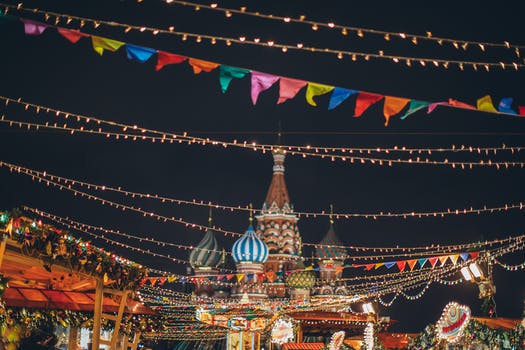
Label: No Watermark